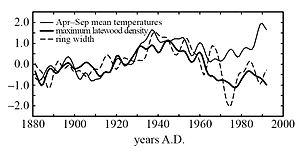
Variations (tracé lissés, sur 20 ans) de largeur moyenne des anneaux de croissance (courbe en pointillés) et de leur densité moyenne (trait épais), sur tous les sites, et représentés sous forme d'anomalies normalisées à partir d'une base commune (1881-1940), et comparés (pour des zones équivalentes) aux anomalies de température moyennes de la période de croissance des arbres (avril à septembre), en trait continu mince. D'après Briffa 1998
La dendroclimatologie est la science qui à partir de l’étude des cernes annuels de croissance des arbres étudie les climats passés et le changement climatique en cours